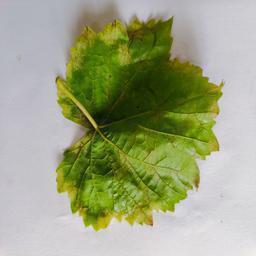
Label: Downy Mildew